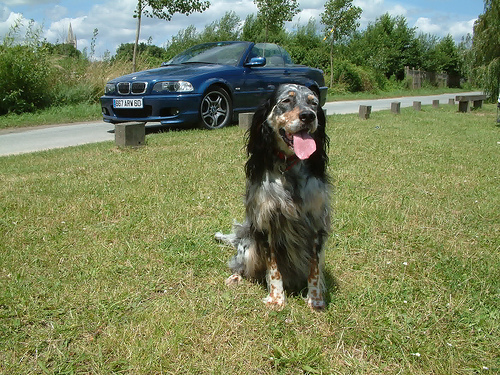
Breed: english setter